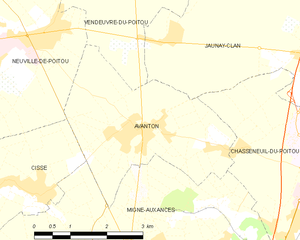
Carte des communes françaises Avanton